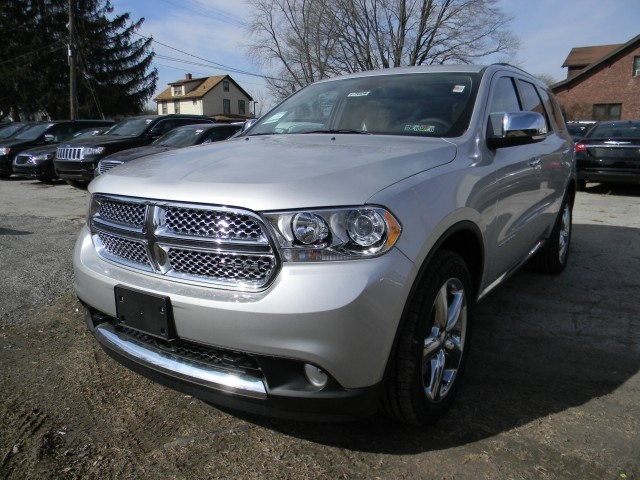
Car model: 2012 Dodge Durango SUV